Virginia Water

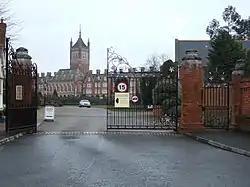
Entrance to Virginia Park

Virginia Park is a gated housing development occupying the site of the former Holloway Sanatorium, a mental asylum constructed in 1885 to the design of William Henry Crossland. This was a private institution where patients paid for their own treatment. In 1948, it was taken over by the newly established National Health Service, and closed in the early 1980s, experiencing frequent vandalism in the aftermath.